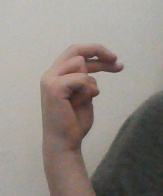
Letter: zay